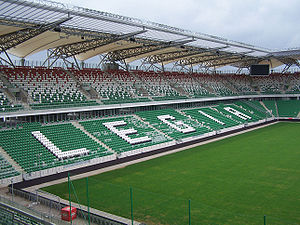
Legia Warszawa / Hjemmebane
Hjemmebane: Stadion Wojska Polskiego
Klub Piłkarski Legia Warszawa SSA er en polsk fodboldklub fra hovedestaden Warszawa. Klubben spiller i landets bedste liga, Ekstraklasa, og har hjemmebane på Stadion Wojska Polskiego. Klubben blev grundlagt i 1916, og har siden da vundet 14 polske mesterskaber og 19 pokaltitler.